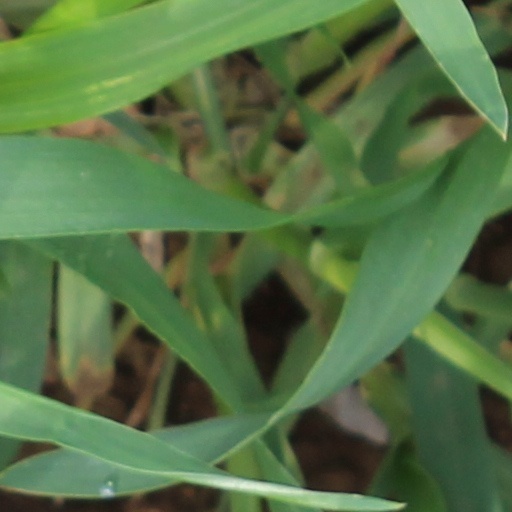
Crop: wheat